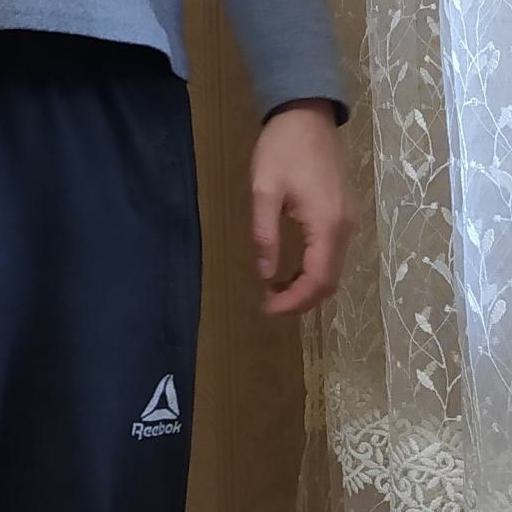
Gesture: no_gesture